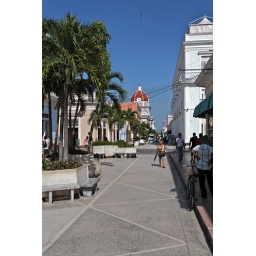
Shopping street in Cienfuegos, with the local copy of Havana's capitol building in the background.